Van Nostrand

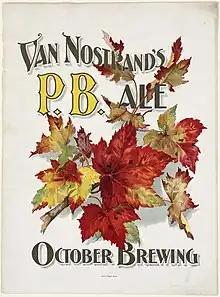

Van Nostrand is a Dutch surname. Notable people with the surname include: